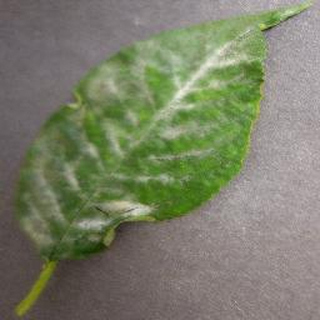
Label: cherry_powdery_mildew